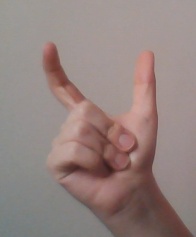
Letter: nun